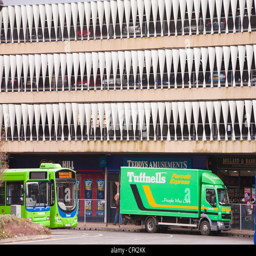
the shopping centre and multi storey car park